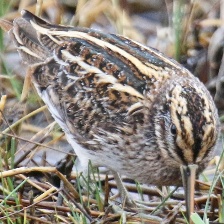
Species: JACK SNIPE
Scientific name: LYMNOCRYPTES MINIMUS